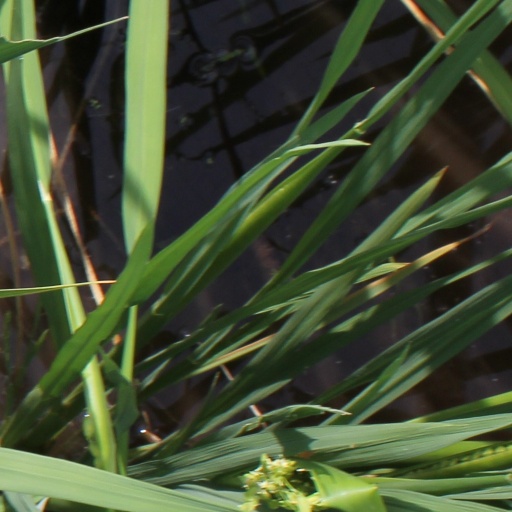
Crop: rice